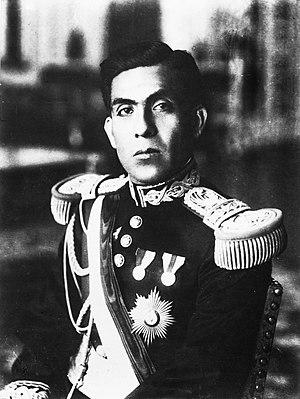
Les Élections générales péruviennes de 1931 qui se déroulèrent le 11 octobre 1931 permirent d'élire le président du Pérou, Luis Miguel Sánchez Cerro et l'assemblée constituante.
Luis Miguel Sánchez Cerro, né le 12 août 1889 à Piura, mort le 30 avril 1933 à Lima, est un militaire et homme d'État péruvien qui occupa la présidence du Pérou par deux fois. Il fut président du 27 août 1930 au 1ᵉʳ mars 1931, comme président de la junte à la suite de la chute de Augusto Leguía, puis comme chef du gouvernement à la tête de son parti l'Union Révolutionnaire, d'idéologie fasciste, qu'il tente d'imposer comme parti unique. Il fut assassiné par un militant de l'APRA, organisation contre laquelle il avait lutté.
L’histoire de la Colombie commence il y a plus de 20 000 ans. Différentes civilisations amérindiennes se développent dès cette époque, dont la plus influente est celle du peuple Chibcha. Celui-ci domine le centre du pays lorsque Christophe Colomb « découvre » l'Amérique en 1492.
Ci-dessous la liste des présidents de la République du Pérou par ordre chronologique :